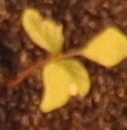
Label: Palmer Amaranth